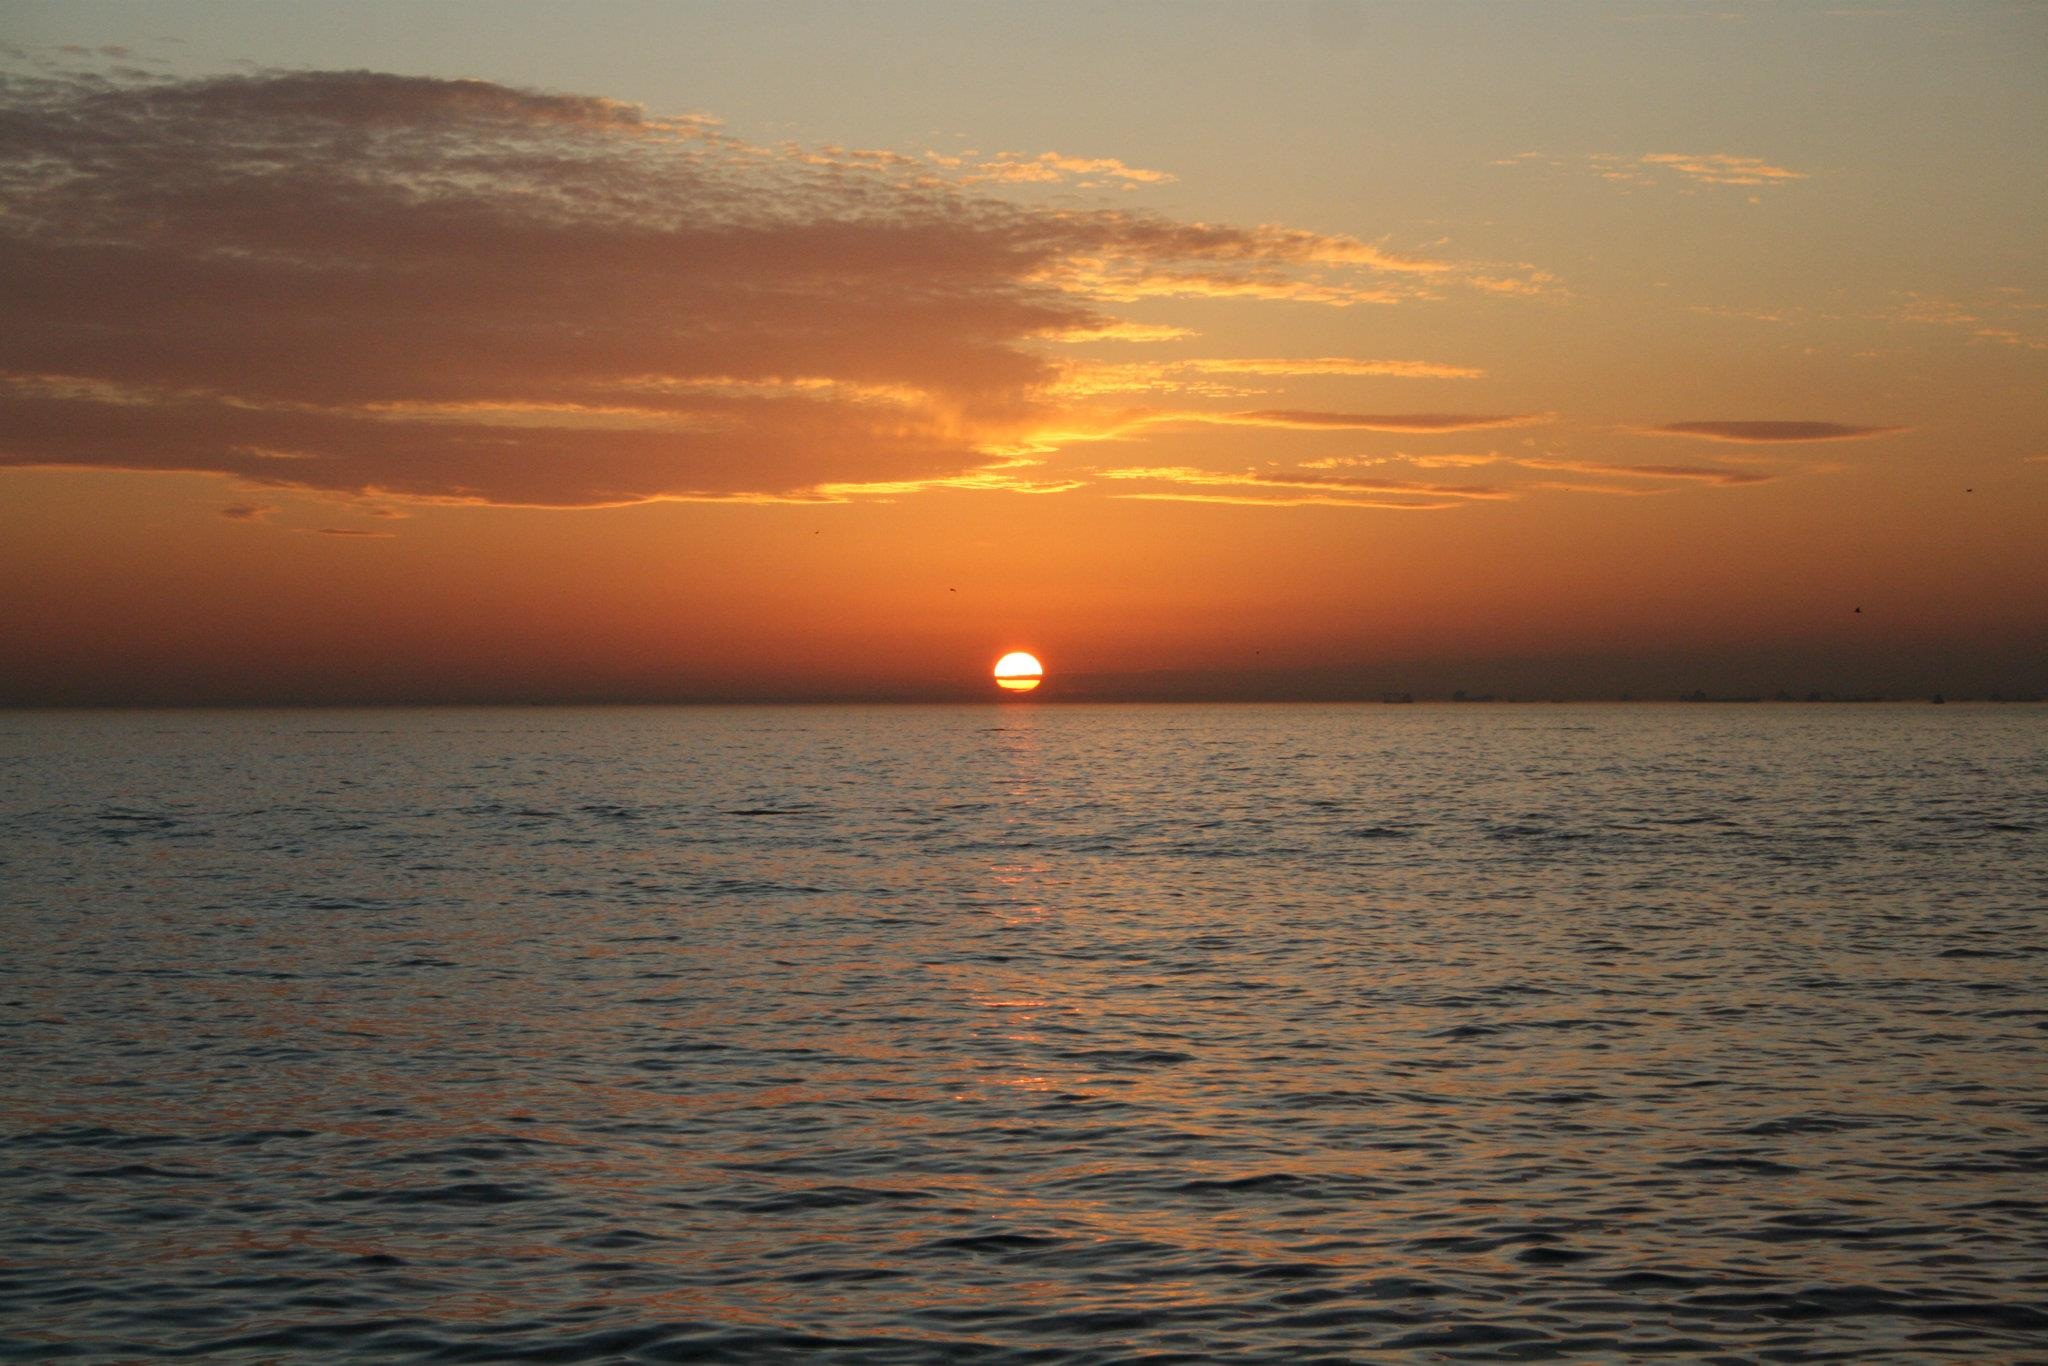
beach, landscape, sea, coast, ocean, horizon, sun, sunrise, sunset, sunlight, morning, shore, wave, dawn, dusk, evening, beautiful, afterglow, wind wave